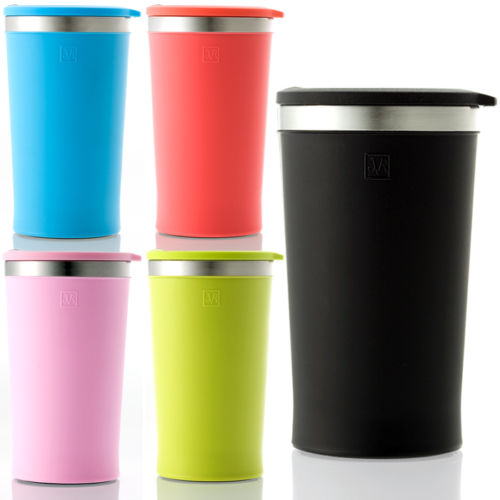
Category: mug